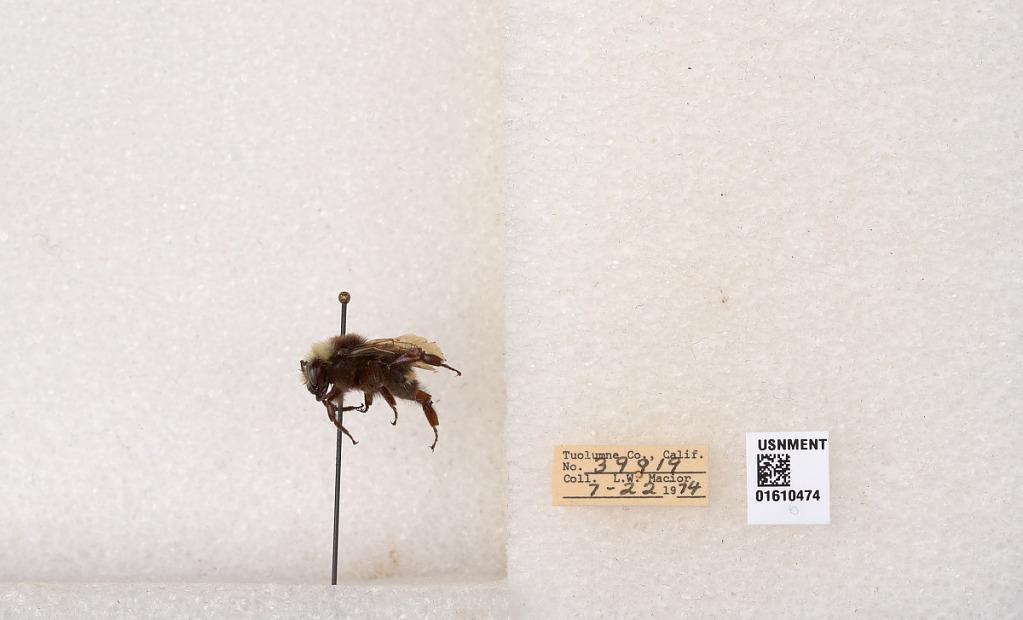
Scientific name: Bombus (Pyrobombus) vosnesenskii Radoszkowski
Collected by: L. Macior
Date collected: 1974-7-22
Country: United States
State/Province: California
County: Tuolumne
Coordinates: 37.9712, -120.228